Pitch Lake

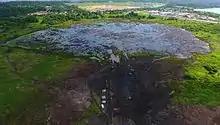
Pitch Lake, 2016

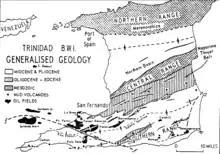
Generalized geological map of Trinidad. The Los Bajos wrench fault cuts across the southwest portion of the island.

The Pitch Lake has fascinated explorers and scientists, attracting tourists since its discovery by Sir Walter Raleigh in his expedition there in 1595. Raleigh himself found immediate use for the asphalt to caulk his ship. He referred to the pitch as "most excellent... It melteth not with the sun as the pitch of Norway". Raleigh was informed of the lake’s location by the native Amerindians, who had their own story about the origin of the lake. The story goes that the indigenous people were celebrating a victory over a rival tribe when they got carried away in their celebration. They proceeded to cook and eat the sacred hummingbird which they believed possessed the souls of their ancestors. According to legend, their winged god punished them by opening the earth and conjuring the pitch lake to swallow the entire village, and the lake became a permanent stain and a reminder of their sins. The local villages believe this legend due to the many Amerindian artifacts and a cranium that have been discovered, preserved, in the pitch.